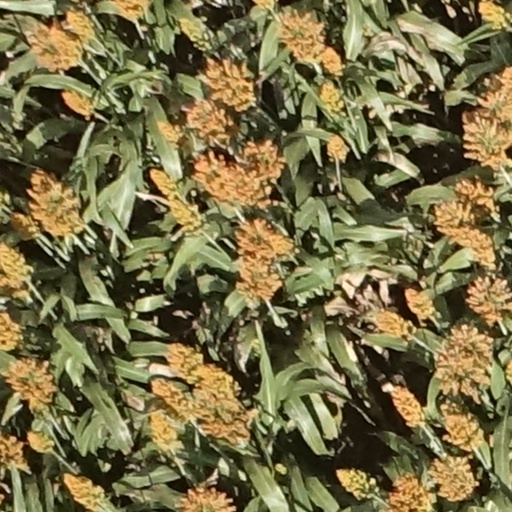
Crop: sorghum